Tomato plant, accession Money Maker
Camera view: bottom (45 deg); turntable rotation: 240 degrees
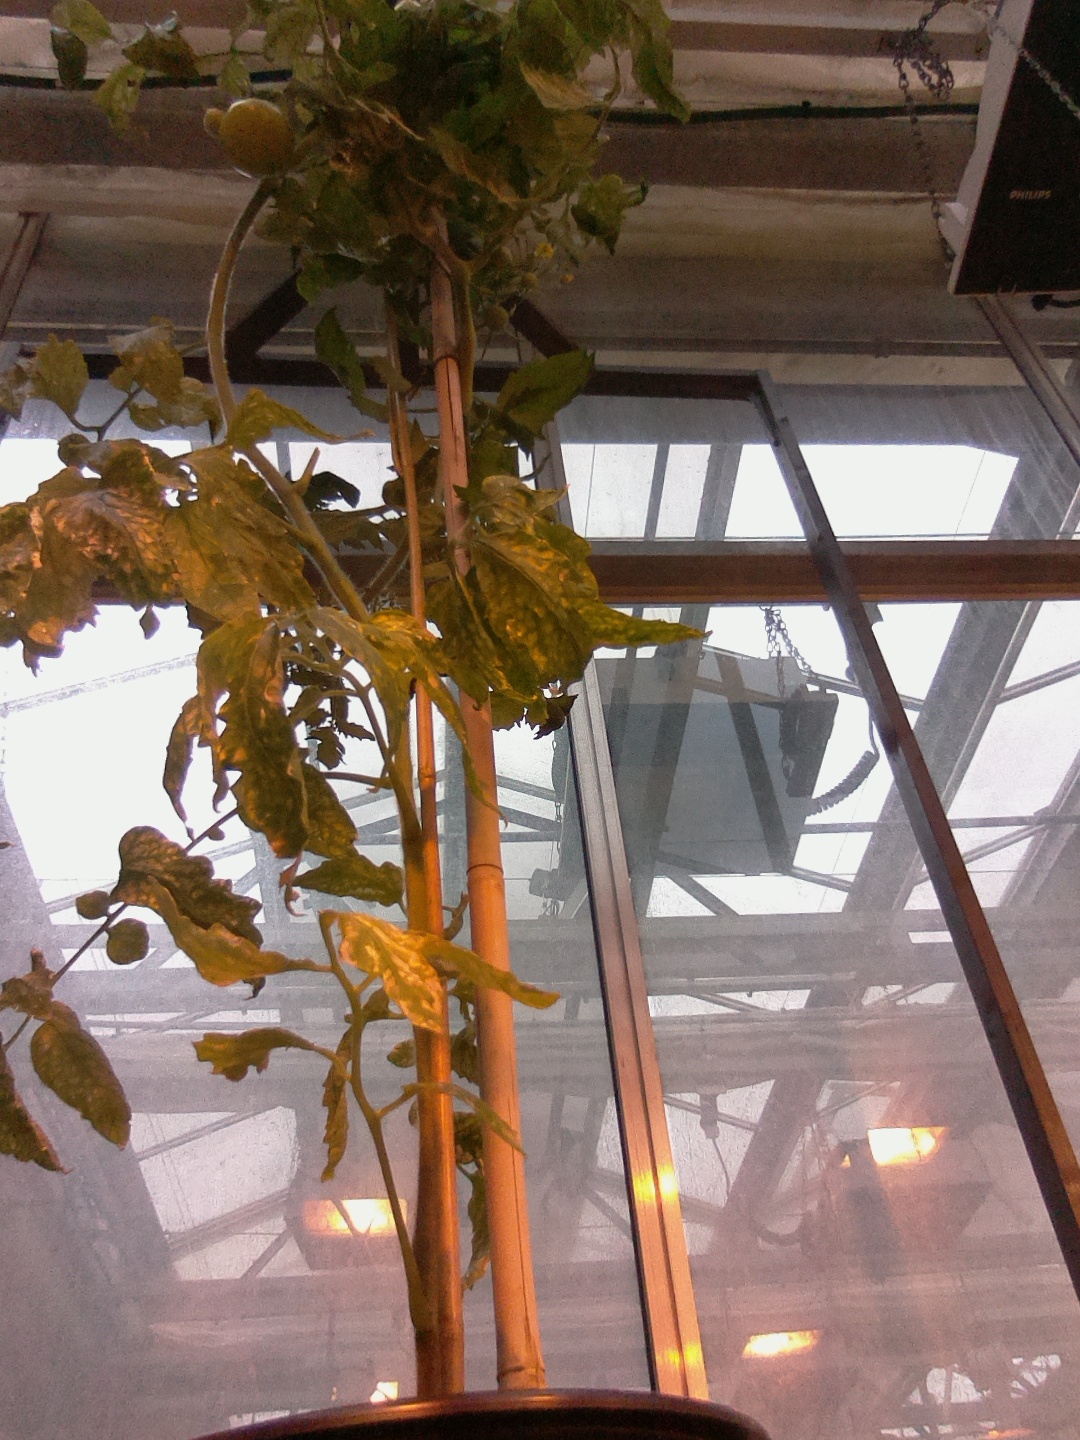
BBCH growth stage 76: 60%-70% of final fruit size